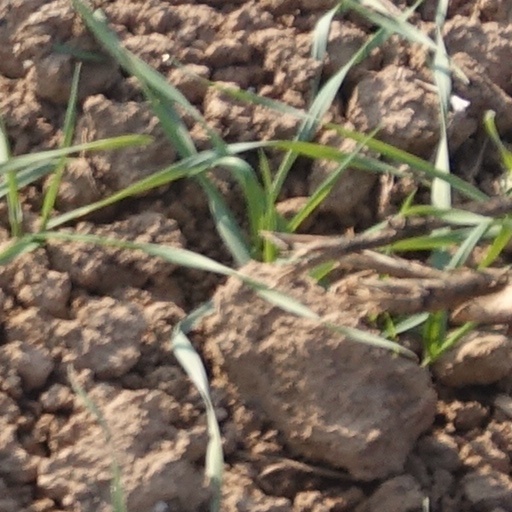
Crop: wheat